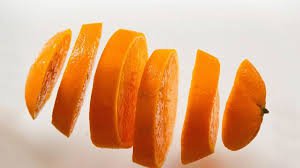
Label: Orange